Émile Storms

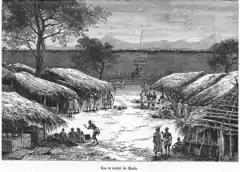
The main street and the great stockade built by Storms at Mpala

The alliance with the chief Mpala proved valuable. The chief caught smallpox, but before dying ordered the village elders to respect Storms.